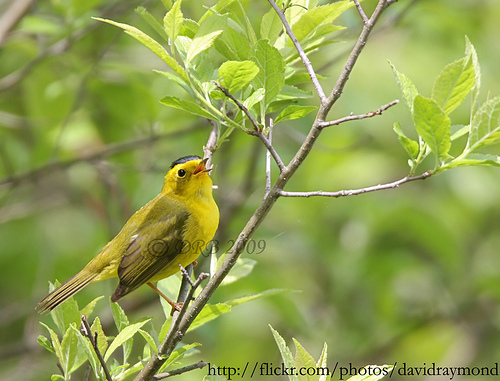
a small bird with a black crown, black eyes surrounded by a white ring and mostly yellow bodythe bird is yellow with a black crown and brown wings with orange tarsals.
this little fellow has a mostly yellow body with green primaries and secondaries.
this little bird has a yellow belly and breast with a gray crown and wing.
this yellow bird features a small, thin beak and beady black eyes.
this small bird is yellow with a sharp bill and grey markings on its primaries and coverts.
a small bird with black crown, small beak and green body.
a yellow bird with darker wings and black upon the crown of its head.
this bird has a black crown with a yellow belly and brown feet.
a small bird that is yellow with a long tail, long legs, black stripe on its head, and a short pointy beak.
Species: Wilson Warbler